Port of Mogadishu

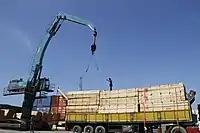
A man controls cargo handling equipment as they offload.

After it incurred some damage during the civil war, the Federal Government of Somalia launched the Mogadishu Port Rehabilitation Project, an initiative to rebuild, develop and modernize the port. The renovations include the installation of Alpha Logistics technology. A joint international delegation consisting of the Director of the Port of Djibouti and Chinese officials specializing in infrastructure reconstruction concurrently visited the facility in June 2013. According to Mogadishu Port manager Abdullahi Ali Nur, the delegates along with local Somali officials received reports on the port's functions as part of the rebuilding project's planning stages.